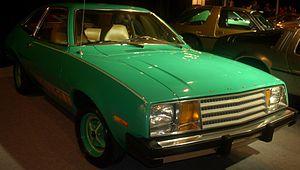
La Ford Pinto était une automobile subcompacte faite par Ford en Amérique du Nord. Elle a été introduite pour la première fois le 11 septembre 1970. Elle est célèbre pour son défaut de conception et la décision de Ford de ne pas le corriger afin de ne pas entamer ses bénéfices.